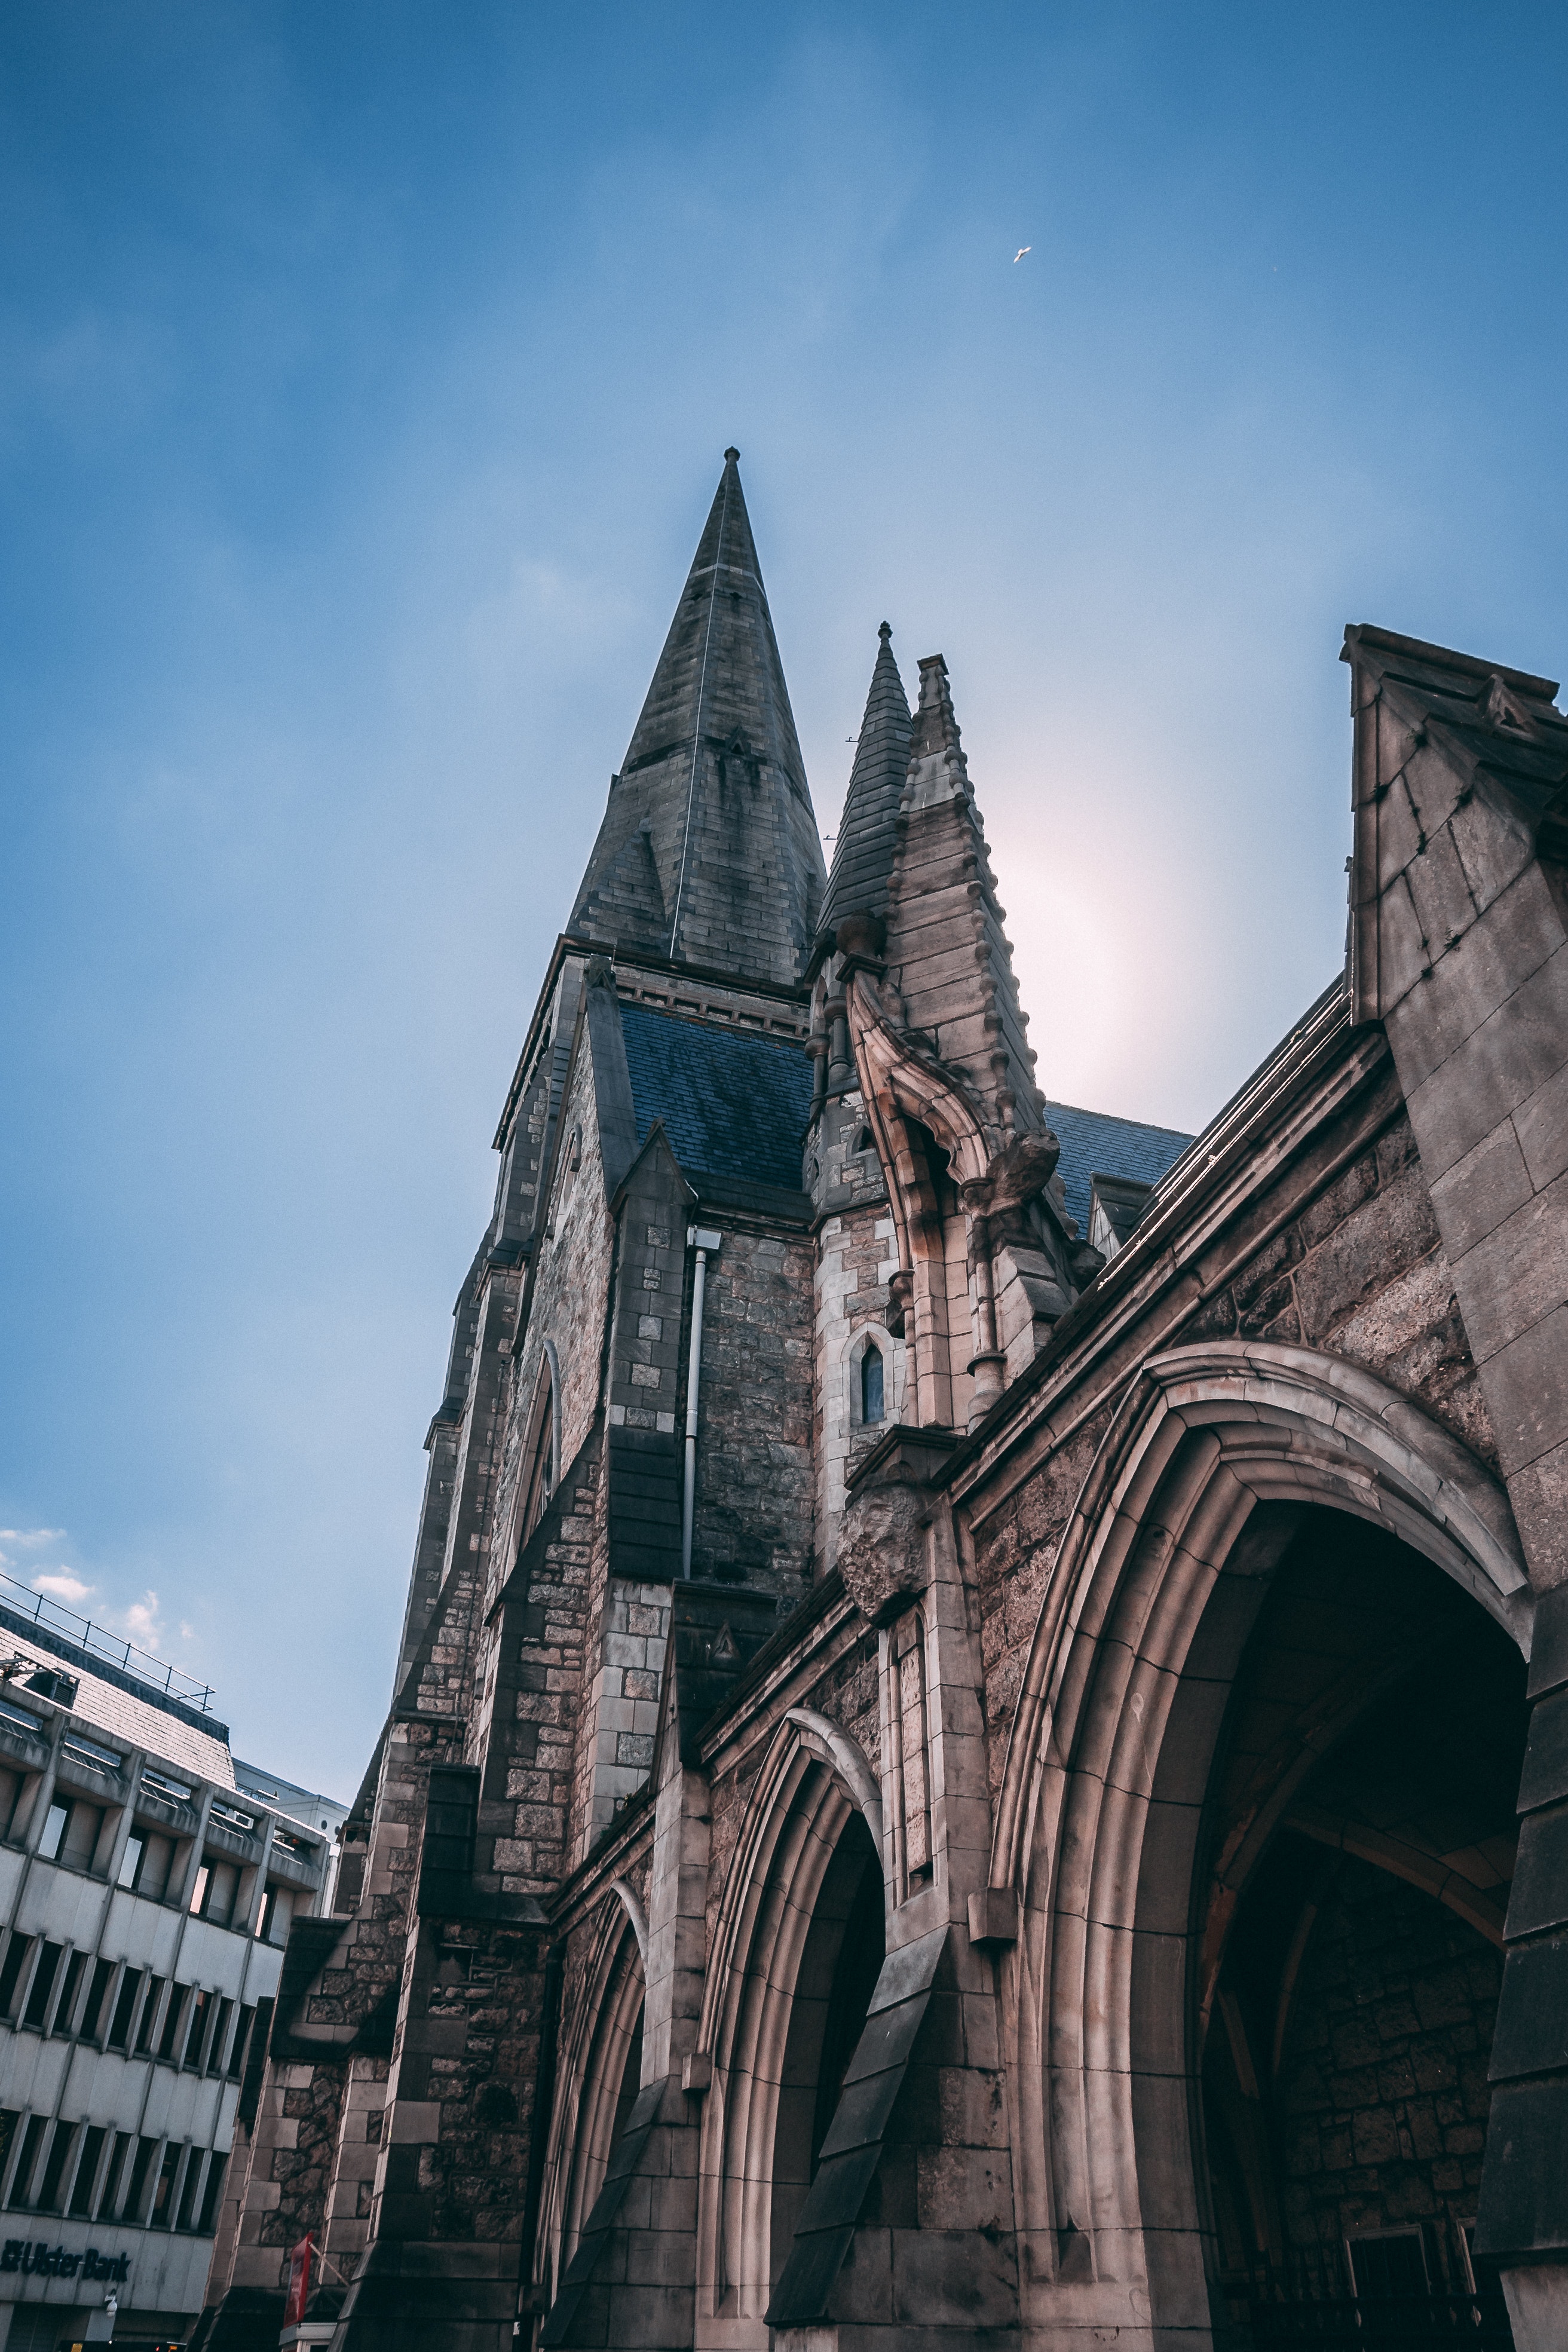
architecture, sky, landmark, building, daytime, town, cathedral, church, spire, urban area, place of worship, city, arch, gothic architecture, medieval architecture, steeple, facade, cloud, abbey, tower, metropolis, tourism, street